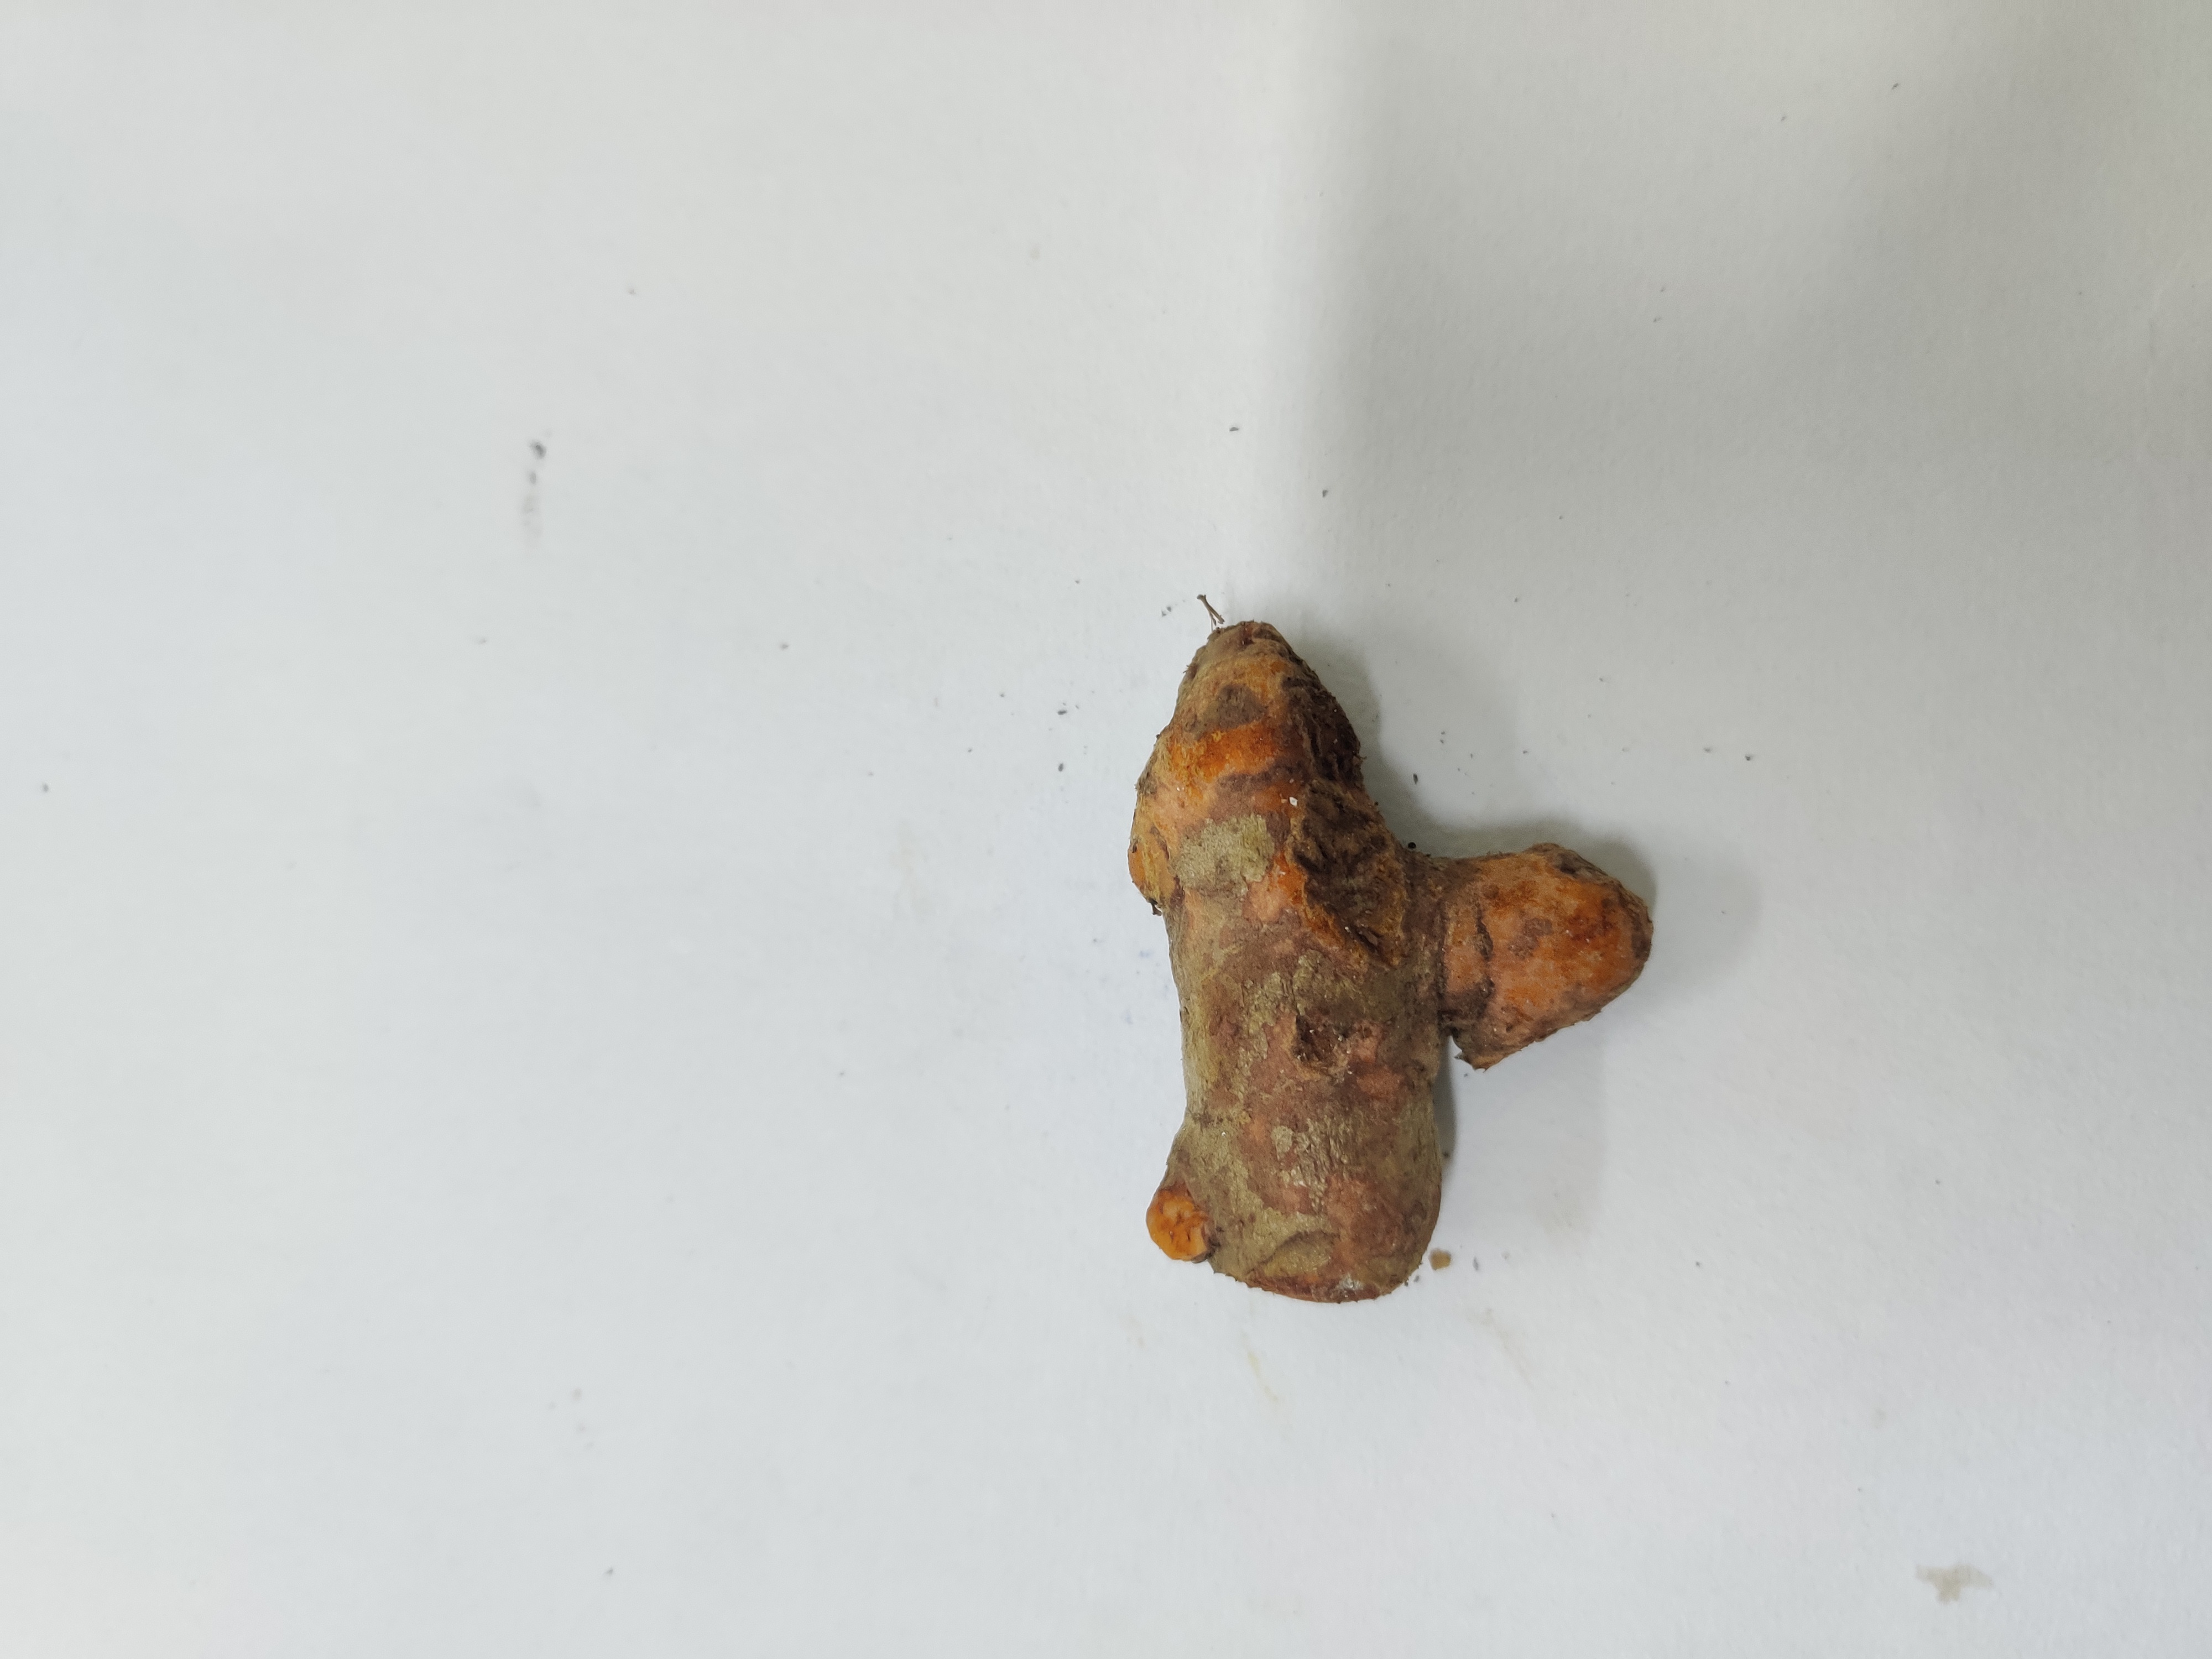
Crop: Turmeric
Condition: Damaged